Lines Bros

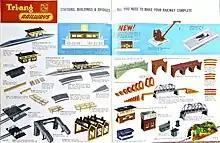
1963 Tri-ang Railways catalogue - the year the red and yellow station buildings (see photo below) were replaced. In 1962 the R.60 Ticket Office had cost 8/3 (£7.81 at 2014 values).

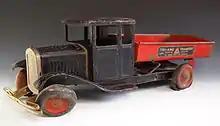
Triang lorry, early 1930s

The British range of Tri-ang large scale pressed steel vehicles were produced from the early 1930s through until the mid-1970s. To the casual onlooker or collector in the world of old toys, these toys are of no great interest, are crude by modern standards and only a few different types are commonly seen.